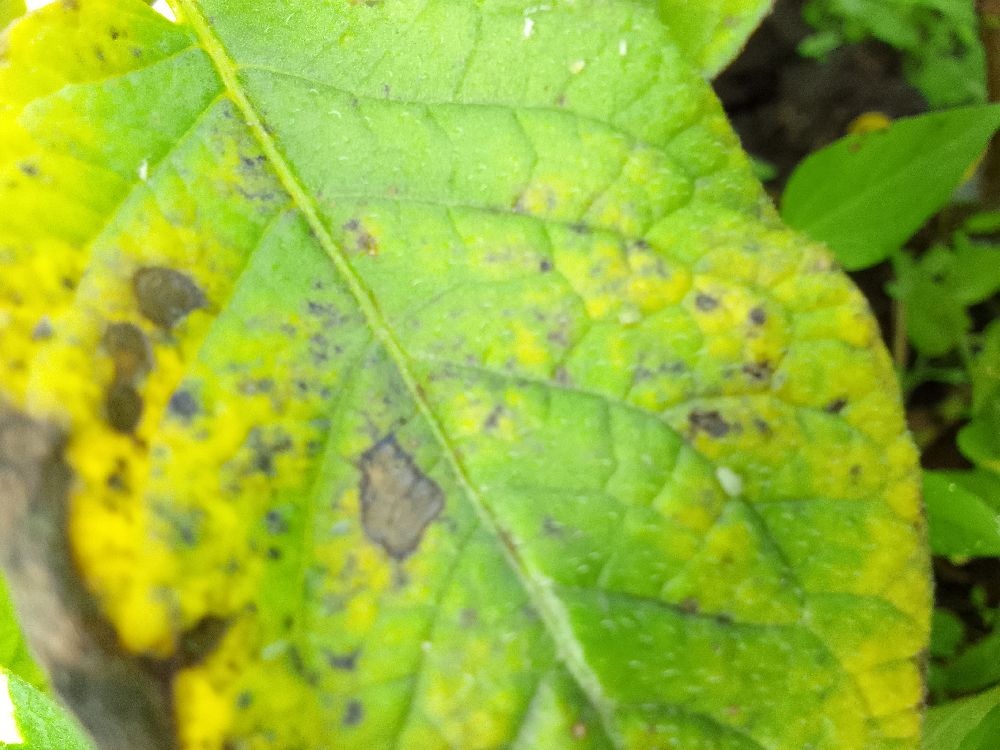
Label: Early blight